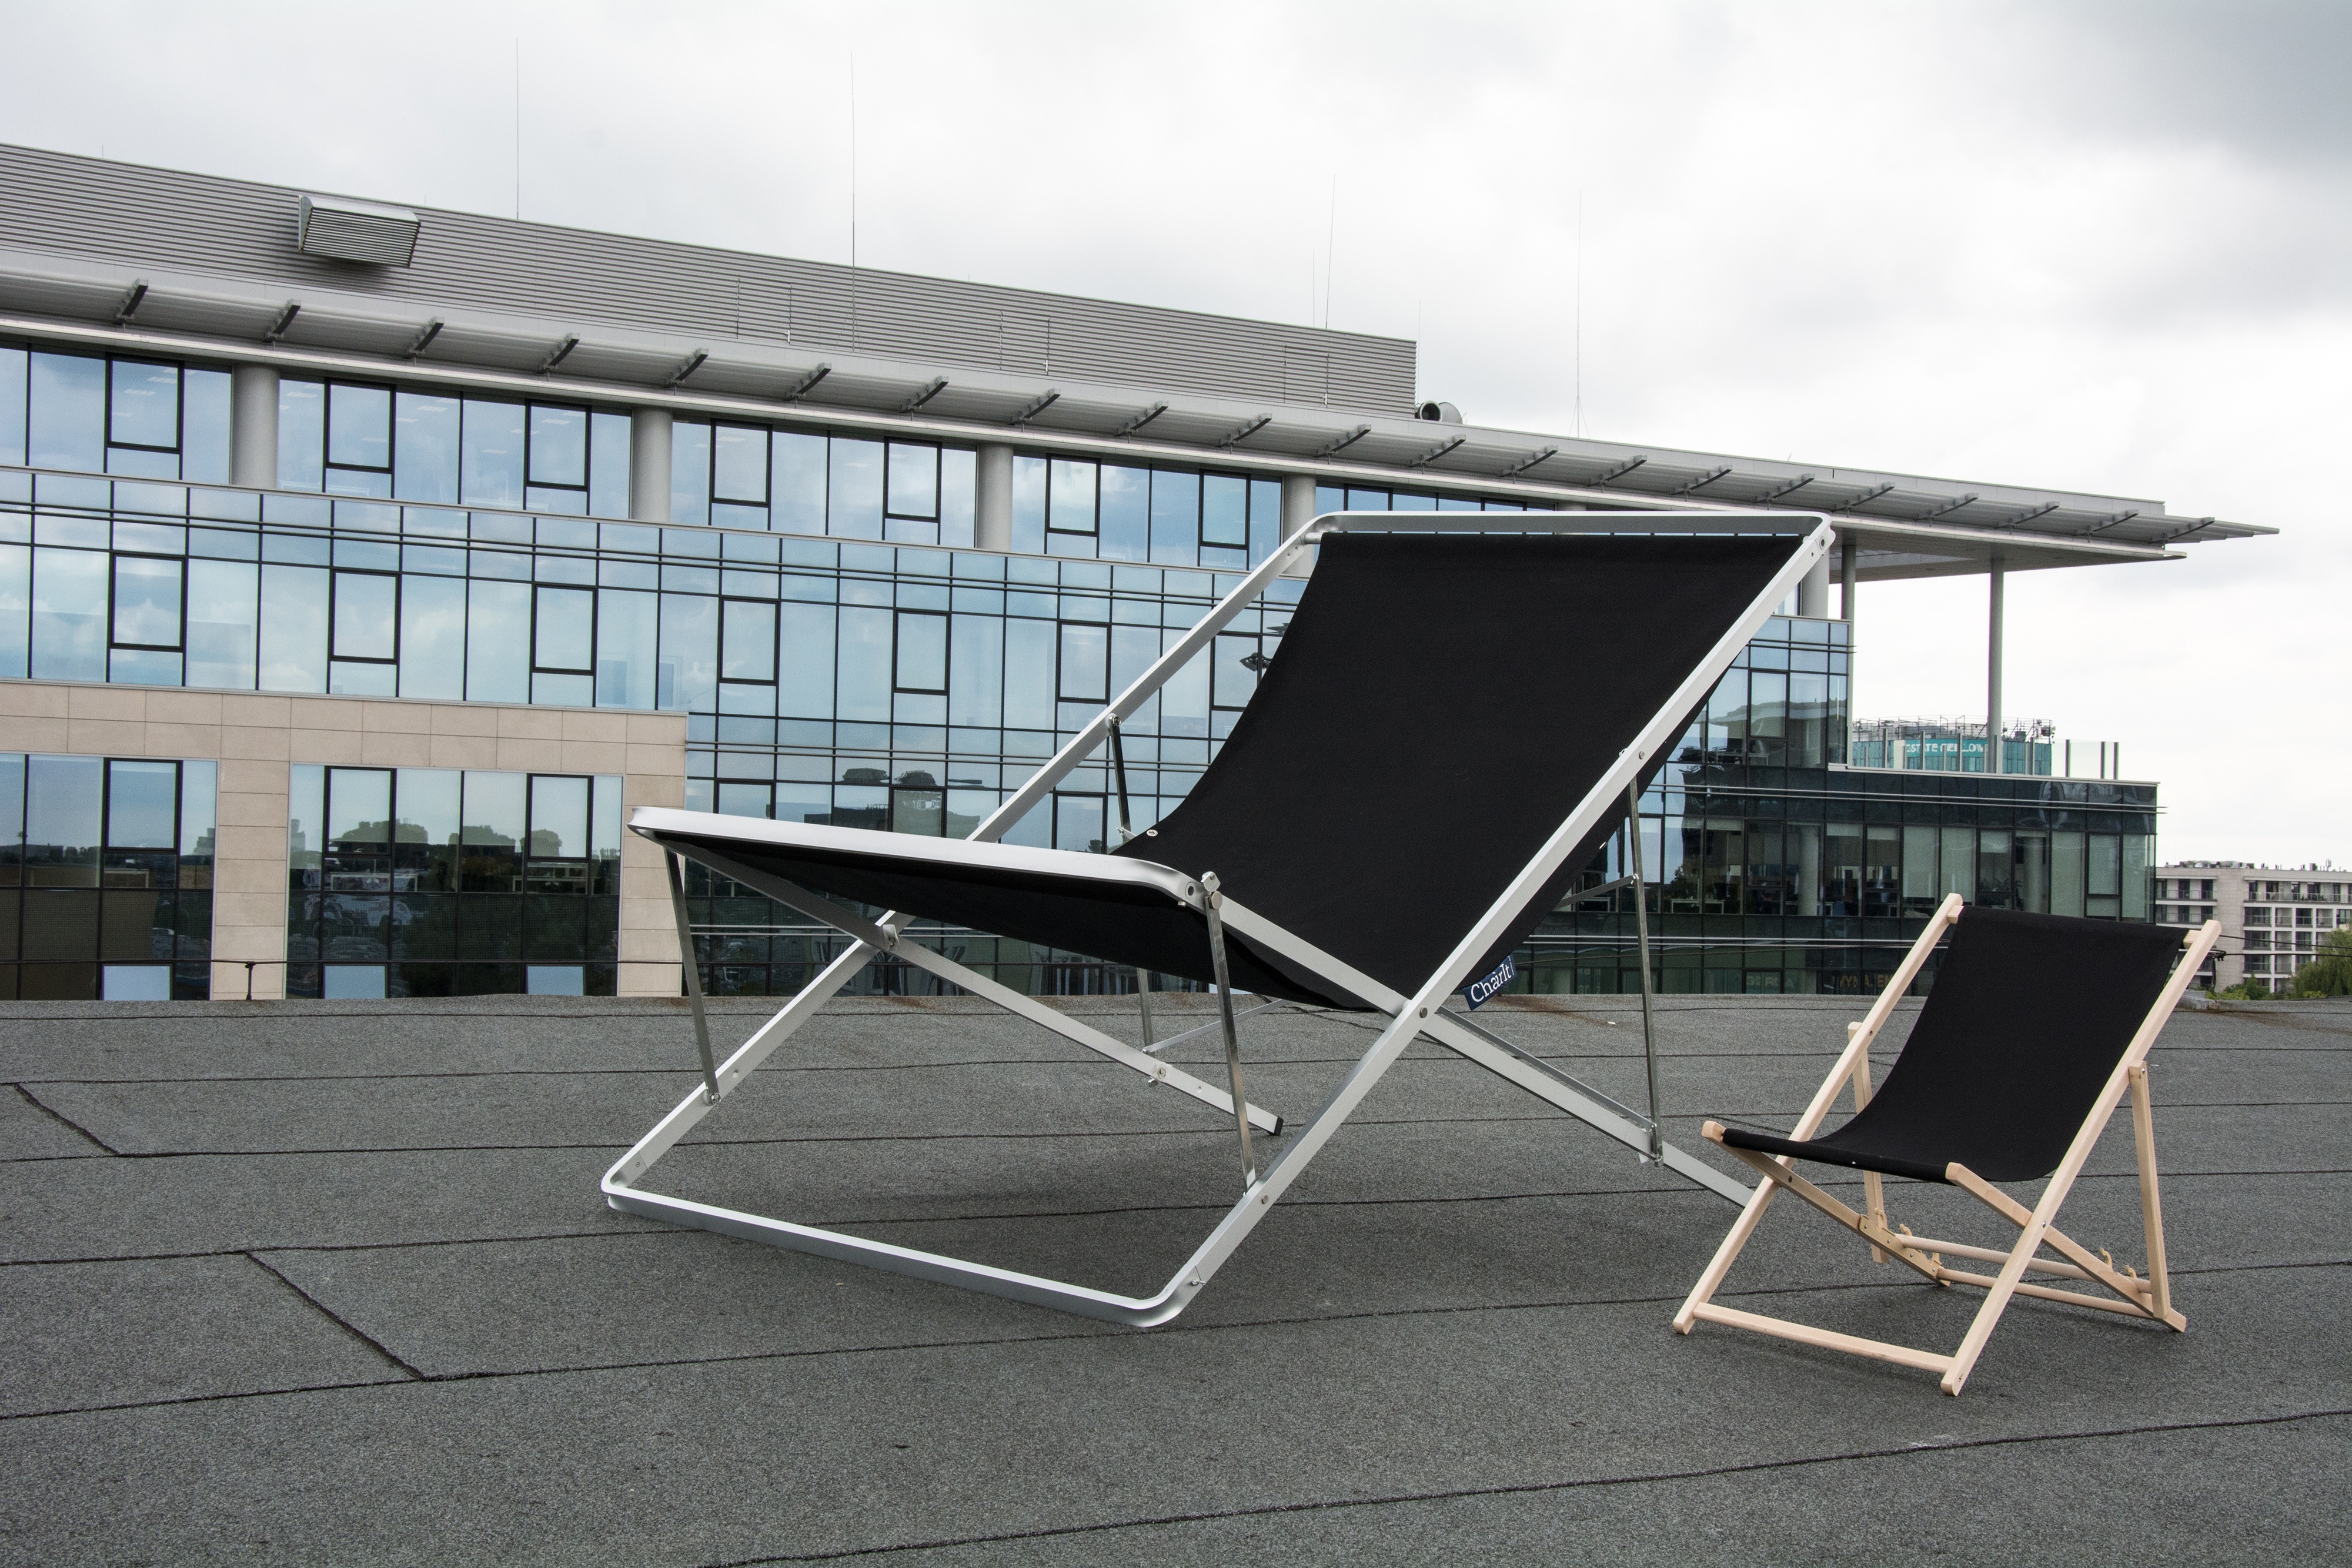
work, cloud, view, summer, canopy, office, holiday, rest, furniture, office building, clouds, relaxation, buildings, giant, aging, tanning, the roof of the, warsaw, sunbed, feb, le aking, mokot w, mordor, domaniewska, marynarska